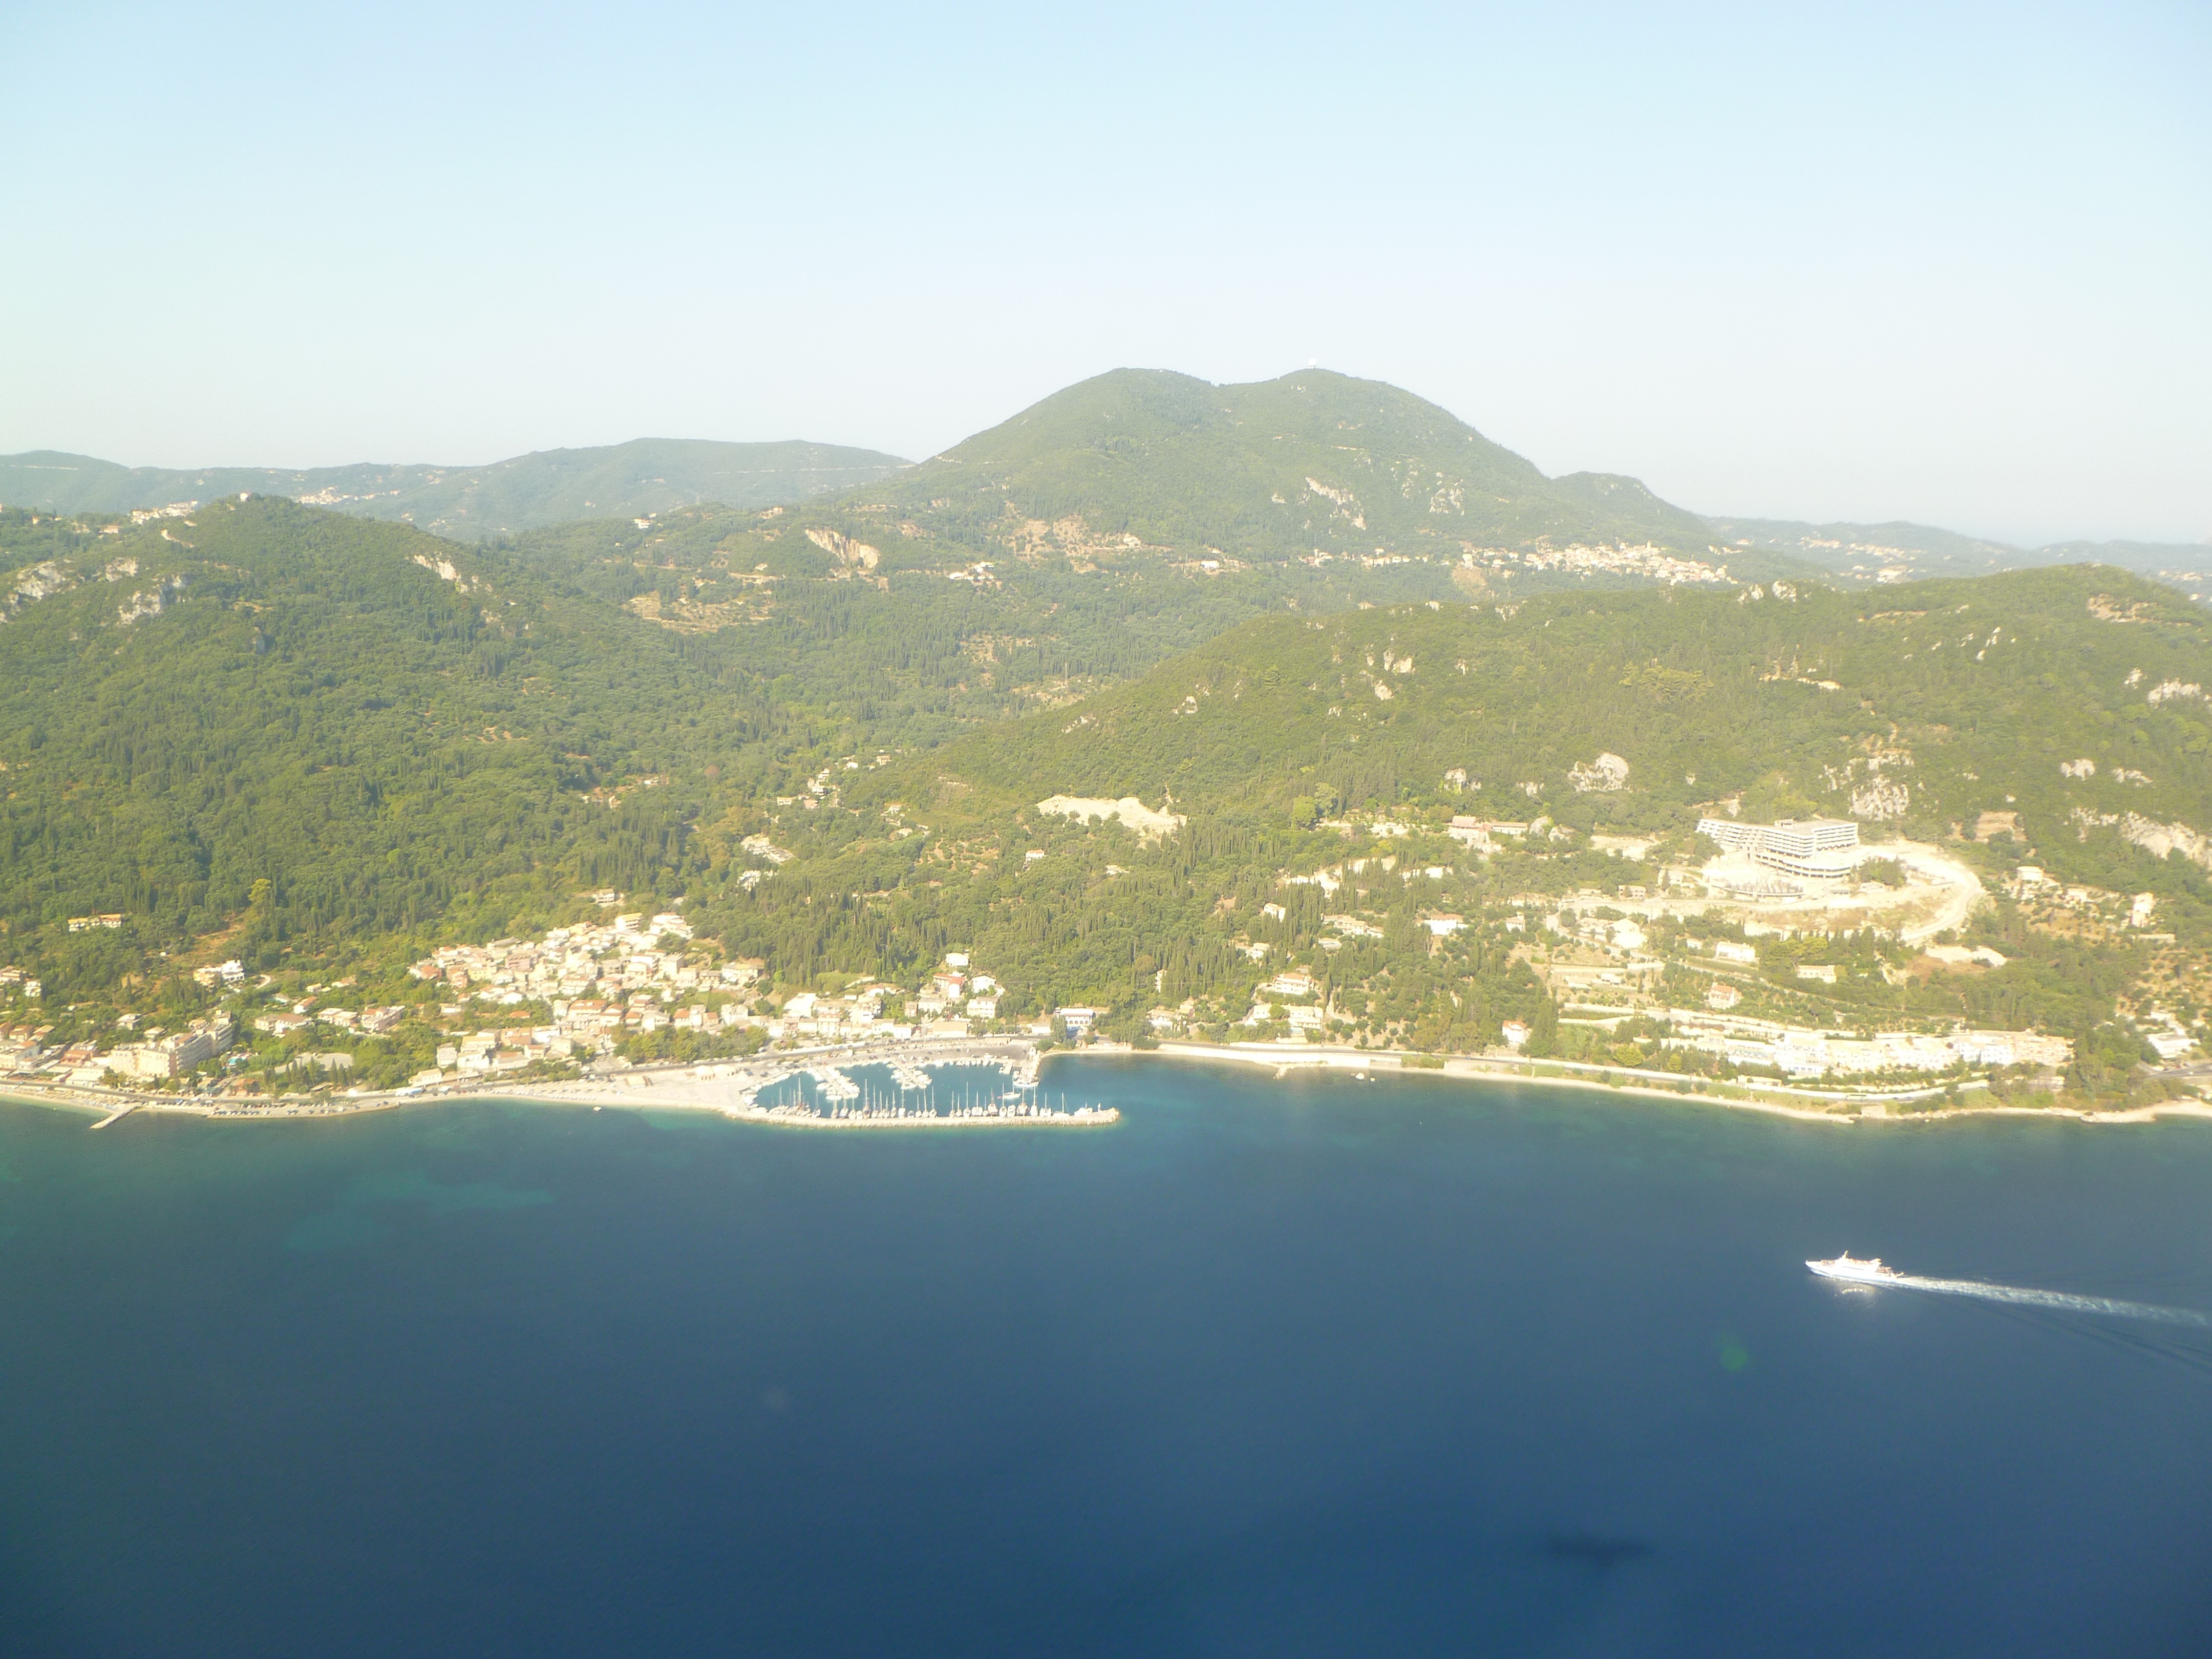
beach, sea, coast, ocean, horizon, mountain, air, hill, lake, mountain range, bay, island, reservoir, clear water, mountains, plateau, greece, cape, corfu, landform, aerial photography, greek island, airphoto, from the air, geographical feature, atmosphere of earth, mountainous landforms